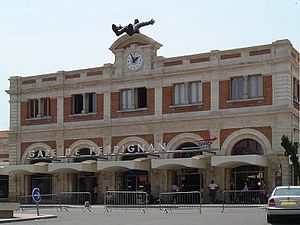
Perpignan / Infrastruktur / Jernbane
Banegården i Perpignan, verdens centrum ifølge maleren Dalí.
Perpignan er en kommune og by i Frankrig beliggende i departementet Pyrénées-Orientales og i regionen Occitanie. Internt i Pyrénées Orientales ligger Perpignan i området Roussillon, hvori det er hovedby.